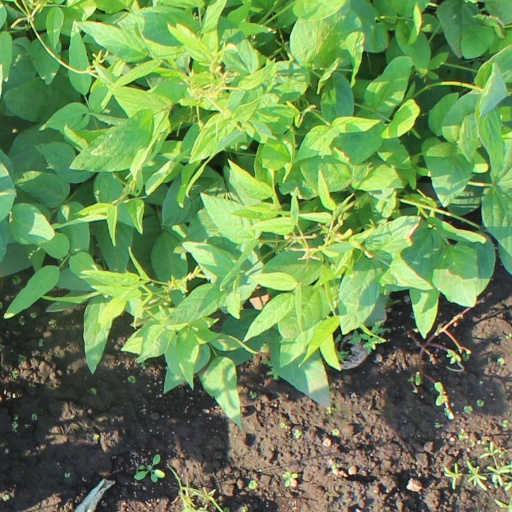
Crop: soybean